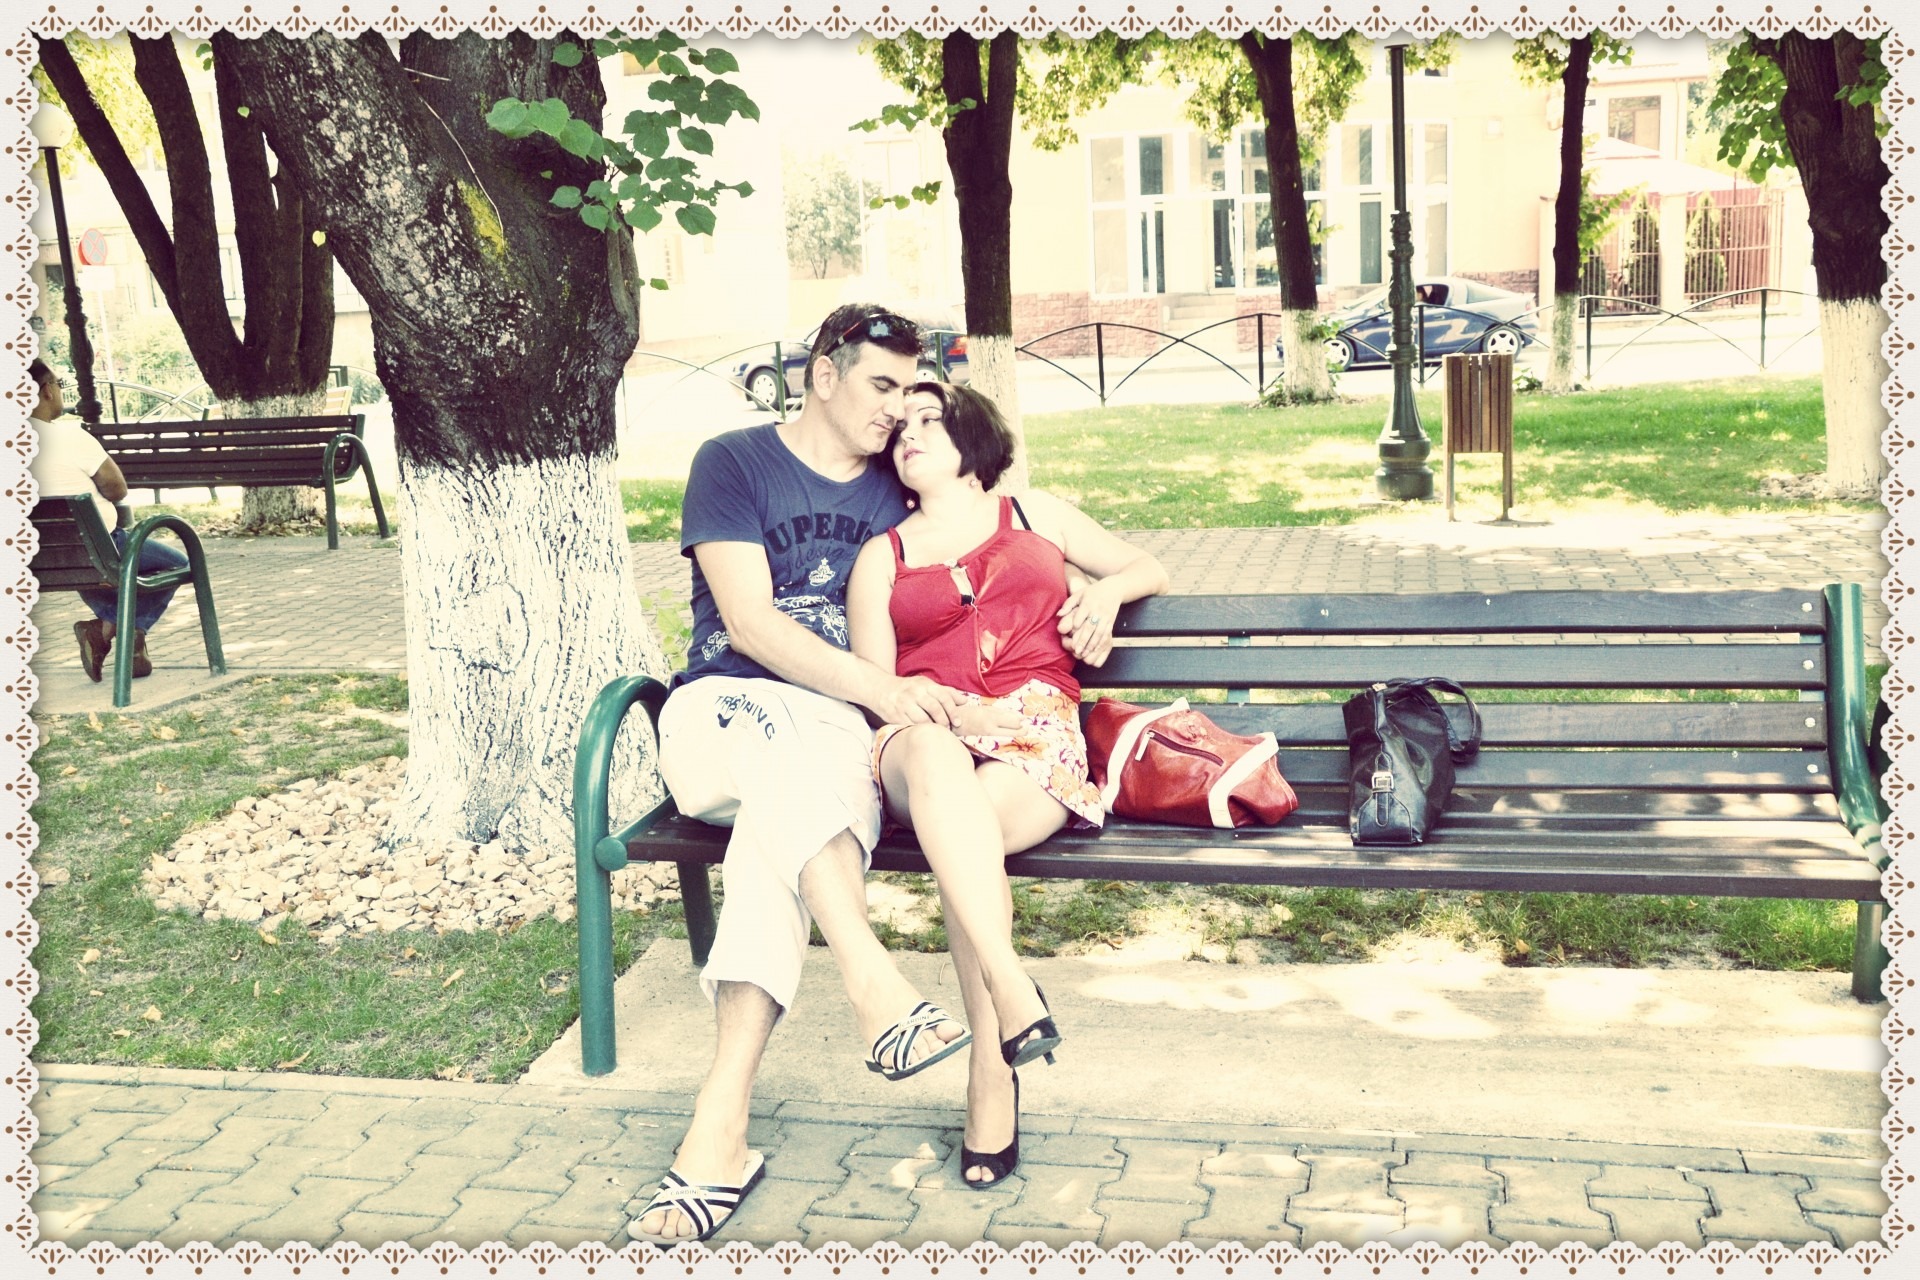
people, love, young, park, couple, mountains, photograph, romania, interaction